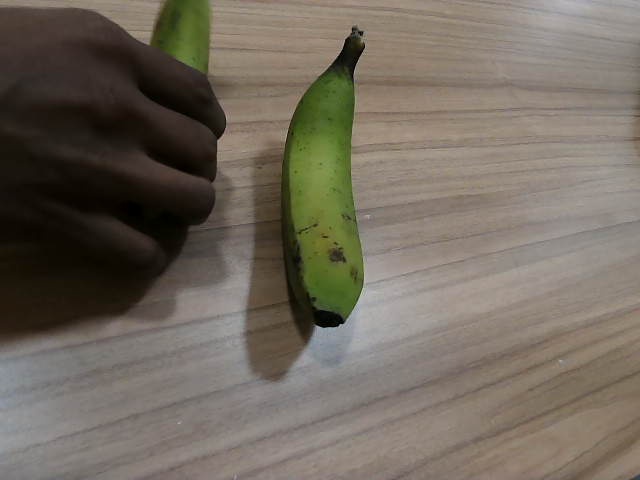
Label: Raw_Banana